Question: Who is in the water?
Tambaya: Waye a cikin ruwan?
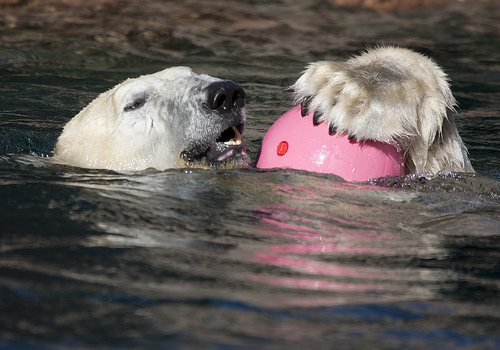
Answer: A bear.
Amsa: Dabbar beya.